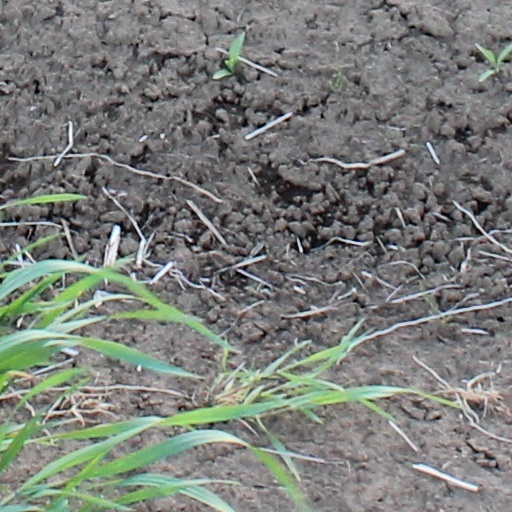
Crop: wheat